Body Bags (film)

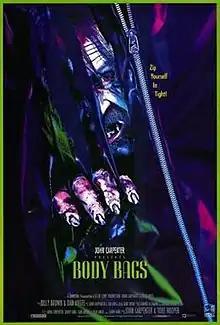
US poster

Body Bags is a 1993 American horror comedy anthology television film featuring three unconnected stories, with bookend segments featuring John Carpenter, Tom Arnold and Tobe Hooper as deranged morgue attendees. It was directed by Carpenter and Hooper, with Larry Sulkis handling the bookend segments. It first aired on August 8, 1993. It is notable for its numerous celebrity cameo appearances.